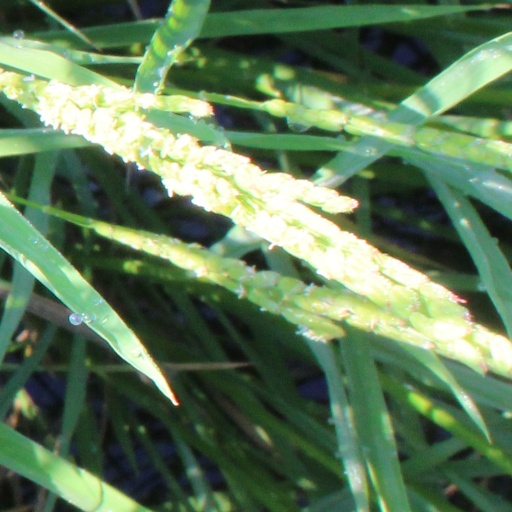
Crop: rice